Chironomus annularius

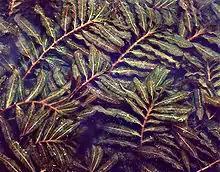
Potamogeton Crispus

The species prefer bodies of water with high populations of macrophytes, or plants that grow in or around water. Macrophytes provide the flies with a place to give birth, an adequate supply of food, and shelter. The two most popular macrophyte species that the "C. annularius" are inclined towards are the "Potamogeton crispus" and "Potamogeton lucens". Added on to this, "C. annularius" stay on the outskirts of freshwater ecosystems in order to avoid areas of open water. By staying near vegetation and away from open water, they are able to decrease their chances of being attacked by predators. Environmental conditions that are still under research are vegetation height and flooding.